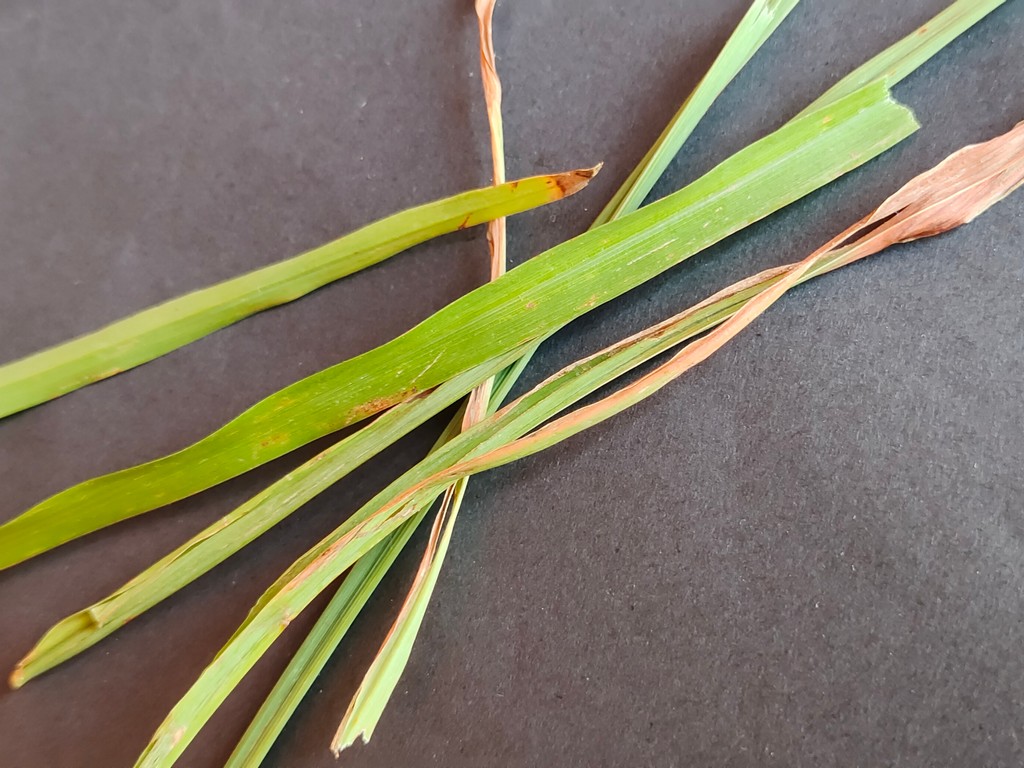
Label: Unhealthy